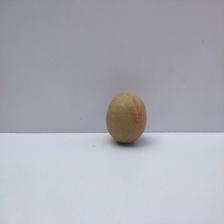
Size: Small